Water organ

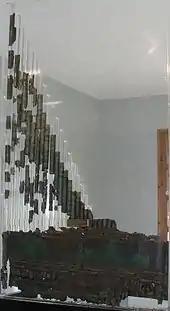
Fragments of a hydraulis, Archaeological Museum of Dion, Greece

A hydraulis is an early type of pipe organ that operated by converting the dynamic energy of water into air pressure to drive the pipes. Hence its name hydraulis, literally "water (driven) pipe (instrument)". It is attributed to the Hellenistic scientist Ctesibius of Alexandria, an engineer of the The hydraulis was the world's first keyboard instrument, and was the predecessor of the modern church organ. Unlike the pipe organ of the Renaissance period, the ancient "hydraulis" was operated by pressing keys on the manual; it did not play a pre-programmed sequence of notes automatically. The hydraulis' keys were well-balanced, and could be played with a light touch, as is clear from the Latin poem by Claudian who uses that exact phrase to describe playing the keyboard: